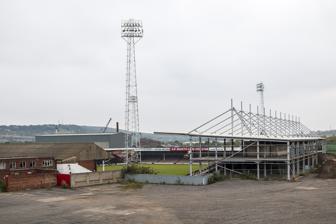
Building: Millmoor
Country: United Kingdom
Year built: 1907
Stadium in Rotherham, South Yorkshire, England Millmoor Ground Millmoor An abandoned Millmoor in 2015, Rotherham Location Millmoor Lane Rotherham England Owner C F Booth Capacity 8,300 Record attendance 25,170 Rotherham United v Sheffield United; 13 December 1952 Field size 110 by 72 yards (100.6 m × 65.8 m) Construction Renovated 1920, 1951, 2004 Expanded 1920 Tenants Rotherham County (1907–1925) Rotherham United (1925–2008) Westfield United F.C. (2016–2017) The Millmoor Ground , commonly known as Millmoor , is a football stadium in Rotherham , South Yorkshire , England. It was the home ground of Rotherham County between 1907 and 1925, and then its successor Rotherham United until 2008. The stadium has had no professional tenant since, but has been in use again for local youth football since 2016. It has been described as "the spiritual home" of Rotherham United. History The stadium was in use during the 1890s, with Rotherham Church Institute using the ground in the Sheffield Association League . It presently has a capacity of around 8,300. During the 1990s, relocation to a new all-seater stadium in Rotherham was considered, but the original preferred site for a new stadium had become unavailable by the time Rotherham won promotion to Division One in 2001, and so the club were faced with the need to develop a new all-seater stadium at Millmoor or elsewhere. Initially, the club chose to convert Millmoor into an all-seater stadium. Redevelopment work was started on the ground, with a new main stand being built in place of the previous wooden main stand which was built in the 1950s. The new stand was planned to contain corporate facilities and bring the capacity back to over 10,000. The work was scheduled to finish in 2006, but faced a series of setbacks, one of which was Japanese knotweed being found on the site. The work was never finished and the main stand remains half-built. Rotherham United have now moved to a new community stadium . In May 2011 Rotherham Titans and Rotherham Council announced a plan to allow the rugby union club to move into Millmoor. After much speculation it was announced in December 2011 that the Titans would remain at Clifton Lane for the foreseeable future due to the deal falling through. Millmoor hosted a number of memorable Rotherham United games, including the first leg of the inaugural Football League Cup final against Aston Villa in 1961 , which Rotherham won 2–0. On 22 September 2007, for Rotherham United's game against Notts County , it was a special day to celebrate 100 years at Millmoor. The game ended 1–1, with Peter Holmes scoring for the Millers. There were special articles in the matchday programme and a commemorative cover. There were balloons all around Millmoor, with the Millers' badge, and the words "100 Years at Millmoor". Fans were urged to wear retro Rotherham United shirts in order to be entered into a raffle. Many fans were seen with new scarves with "Rotherham United FC" on one side and "1907–2007" on the other side. In May 2008, Rotherham United were forced to leave Millmoor after talks with Ken Booth, owner of Millmoor, broke down. The team played at the athletics Don Valley Stadium in Sheffield until 2012, when the club moved into a new community stadium back in Rotherham. Despite this, Millmoor remains in existence more than a decade after the football club's departure and has been used for other sports purposes. Structure and facilities Tivoli End The Tivoli was a favourite amongst the fans. The stand holds up to 2,700. It was originally a terrace but was later converted to an all-seater stand during the club's time in Division One. Railway End Away terrace in 1976 The Railway End is the away fans section where over 2,000 fans can be accommodated. This end is covered and all seated. An unusual feature is that away fans can only access this end by going down Millmoor Lane, which is a narrow alleyway. The acoustics in the Railway End are said to be some of the best and fans can generate a lot of noise. If needed, away fans can be given additional seats in a section of the Millmoor Lane stand. The railway referred to in the stand's name is the now closed line to the former Rotherham Westgate railway station . Main stand Stand under construction in 2005 Redevelopment work was started on this stand. However, work ceased and in November 2007 the club confirmed that it had no intentions to complete this stand or modernise any part of the stadium due to the difficulty in reaching a deal to purchase the land surrounding Millmoor from the previous chairman. This dispute later led to Rotherham United moving away from the stadium. The stand remains partly finished. Millmoor Lane End Opposite to the Main Stand is the Millmoor Lane side of the ground. It is split up into three sections: Tivoli end/Uncovered end - before the ground was all-seated in conformity with the rules of the Championship , the corner of the ground underneath the floodlights was a continuation of the terraces of the Tivoli End. When the section was all seated, the Tivoli End was split up into two parts for safety reasons: the part of the stand segregated from the Tivoli Stand is now simply called "The Uncovered End" due to the fact there is no roof over the heads of the home supporters housed there. Millmoor Lane - in the middle of the Millmoor Lane side is the Millmoor Lane, which is a small stand for home supporters. Other uses Greyhound racing took place at Millmoor Stadium from 11 May 1931 until 29 July 1933. The racing was independent (not affiliated to the sport's governing body the National Greyhound Racing Club ) and was known as a "flapping track", which was the nickname given to independent tracks. References Wikimedia Commons has media related to Millmoor .